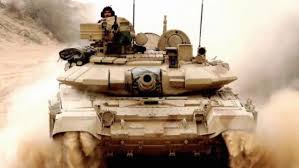
Label: T-90